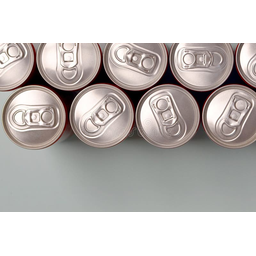
Label: metal